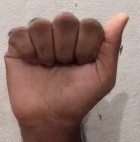
ASL sign: A